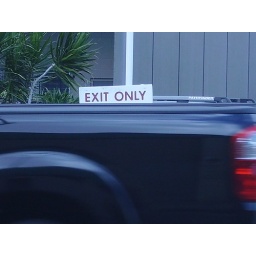
Moving car below the sign